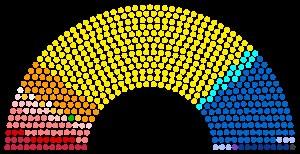
La XVᵉ législature de la Vᵉ République est un cycle parlementaire qui s'ouvre le 21 juin 2017, à la suite des élections législatives de 2017. Le parti du président Emmanuel Macron, La République en marche, détient la majorité à l'Assemblée nationale, avec les groupes La République en marche, Mouvement démocrate et apparentés et Agir ensemble.